Benton Central Junior-Senior High School

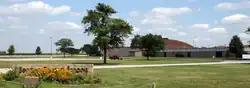
Benton Central in August, 2008

Benton Central Junior-Senior High School is the only high school in Benton County, Indiana. It is located in Center Township, southeast of Fowler. In proximity to Atkinson, it is a part of the Benton Community School Corporation. The school mascot is the Bison.